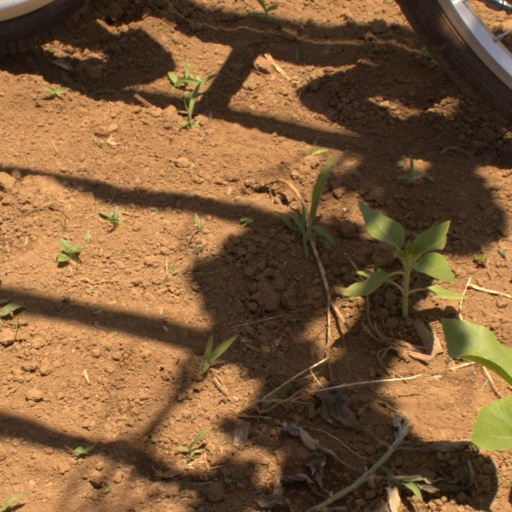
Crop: Jerusalem artichoke